Toccoa/Ocoee River

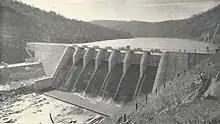
TVA's Ocoee Dam No. 3 on the Ocoee River in Polk County, Tennessee, ca. 1945

The Canoe slalom events during the 1996 Summer Olympics were conducted on a half-mile Olympic whitewater course that is fed by releases of water from Ocoee #3. The Ocoee Whitewater Center was built by the U.S. Forest Service for this purpose, including a large building along U.S. 64, whose eastbound lanes were originally built for traffic which are now converted to be used as a parking and staging area. The center burned down in 2022. A 4.5-mile whitewater rafting area farther downstream is fed by water released from Ocoee Dam #2. The Olympic section was not open to the public until after the Olympics, while the middle section had been open to the public since the late 1970s. After the Olympics, rafting tours (including bus transportation) are provided by several different companies located in both directions on U.S. 64, which runs next to the river for a few miles (several kilometers). These outfitters provide other activities on and along the river such as biking, hiking, kayaking and lodging. Whitewater rafting is the most popular and is led by trained river guides through a number of rapids.